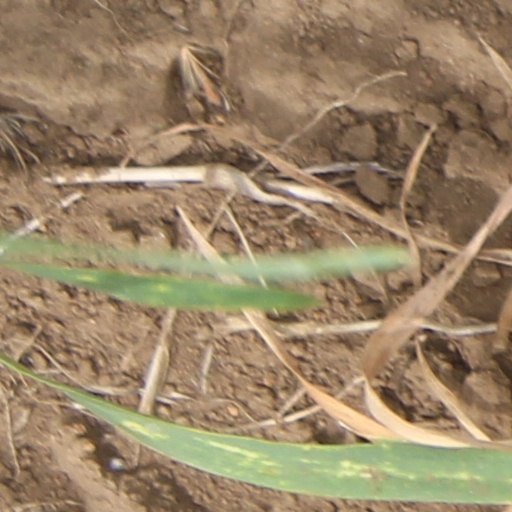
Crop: wheat